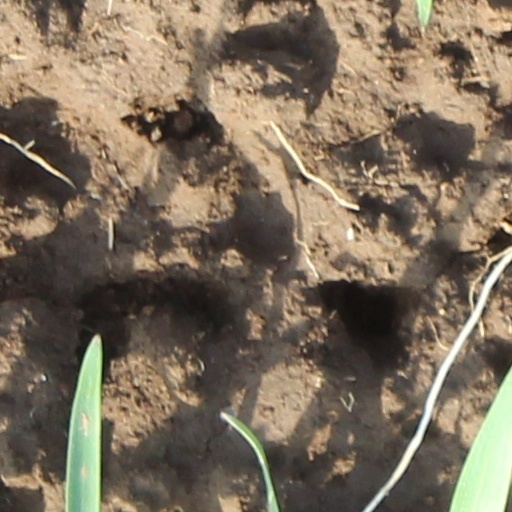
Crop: wheat